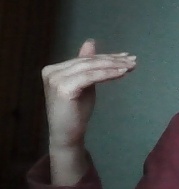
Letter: khaa